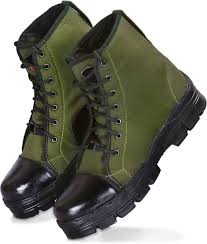
Label: Boat